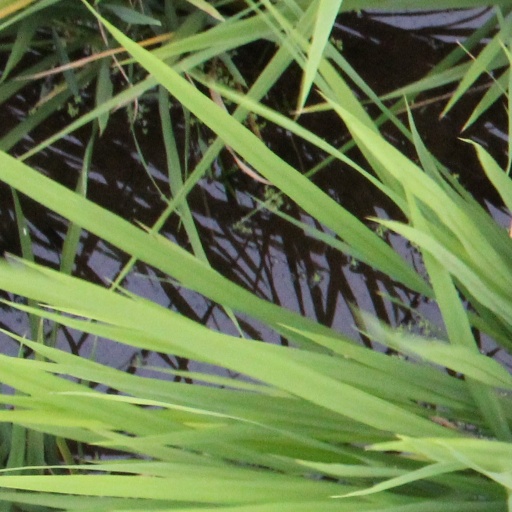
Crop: rice